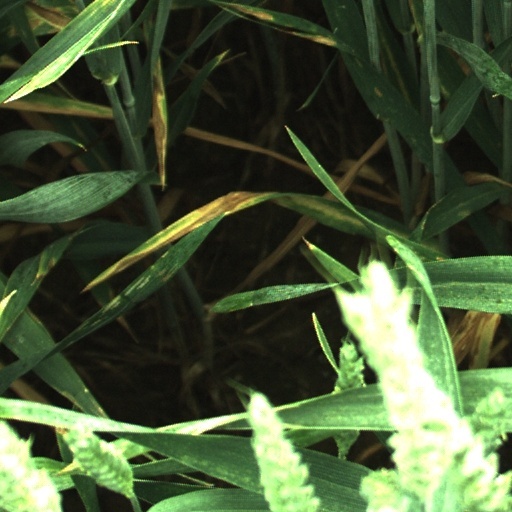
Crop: wheat